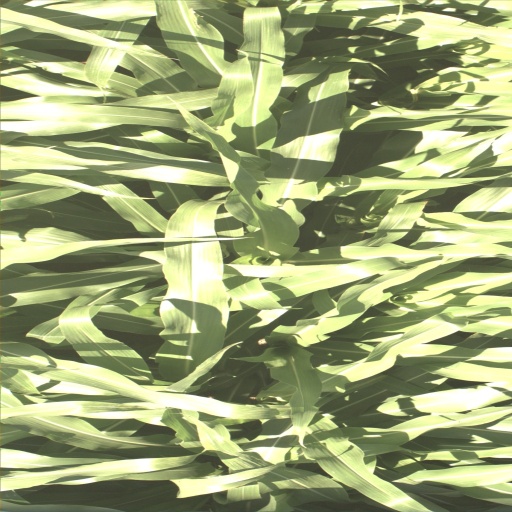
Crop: sorghum